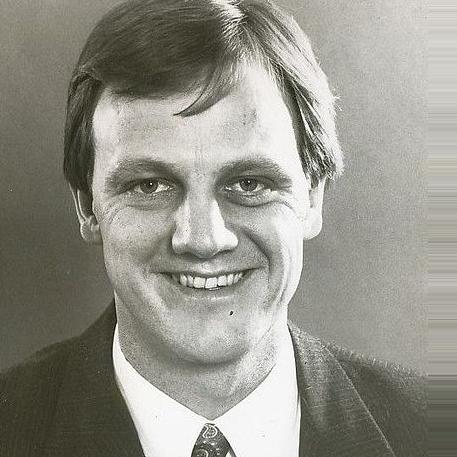
Age: 27